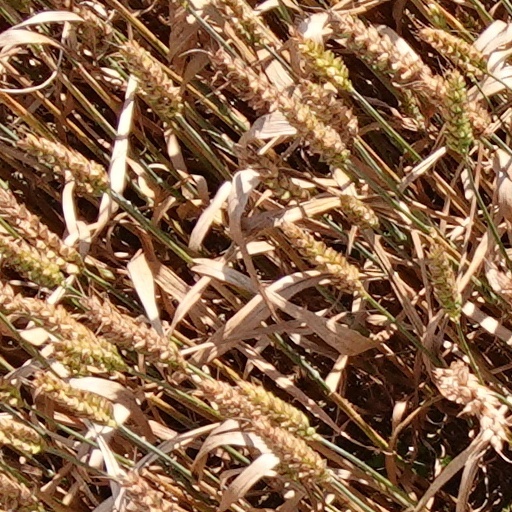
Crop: wheat